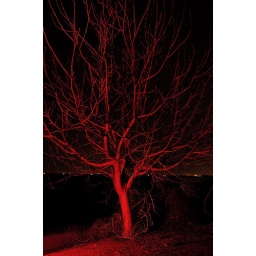
Dead and leafless tree near the Byron Highway. 60 second exposure, 1 flash from a red gel covered strobe.